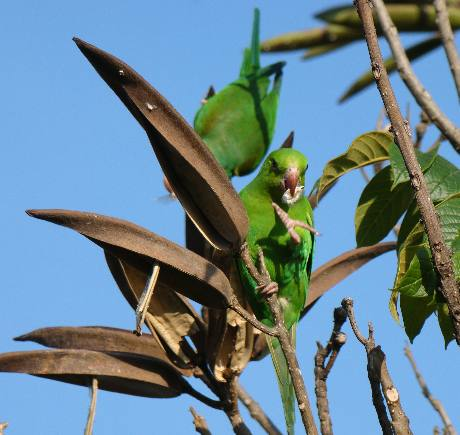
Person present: No